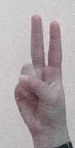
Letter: taa